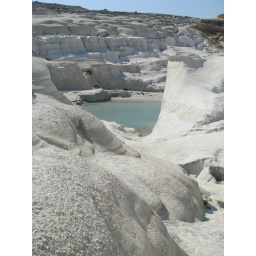
white rocks around a wonderful sea =magic cocktail